Anthony Davidson

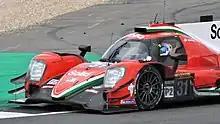
Davidson driving an Oreca 07 for DragonSpeed, at Silverstone Circuit in 2018

The 2017 FIA World Endurance Championship season showed an improvement in form, and Davidson and his co-drivers took five victories and one further podium finish for the Toyota team during the campaign. However, the performance of the Porsche team, a sixth-place finish at Le Mans, and missing the 2017 6 Hours of Circuit of the Americas due to "personal reasons", contributed to Davidson finishing the season only third in the drivers' championship standings.